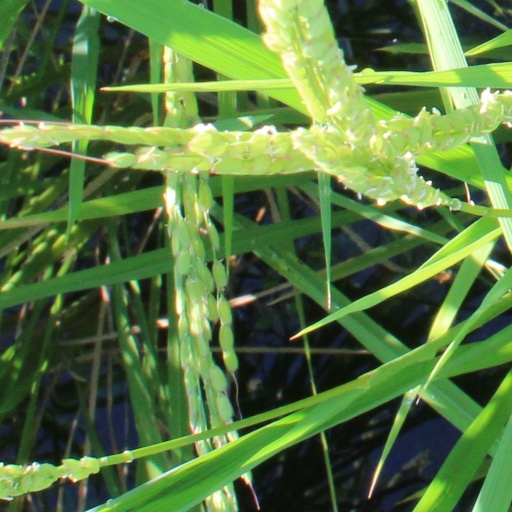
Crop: rice